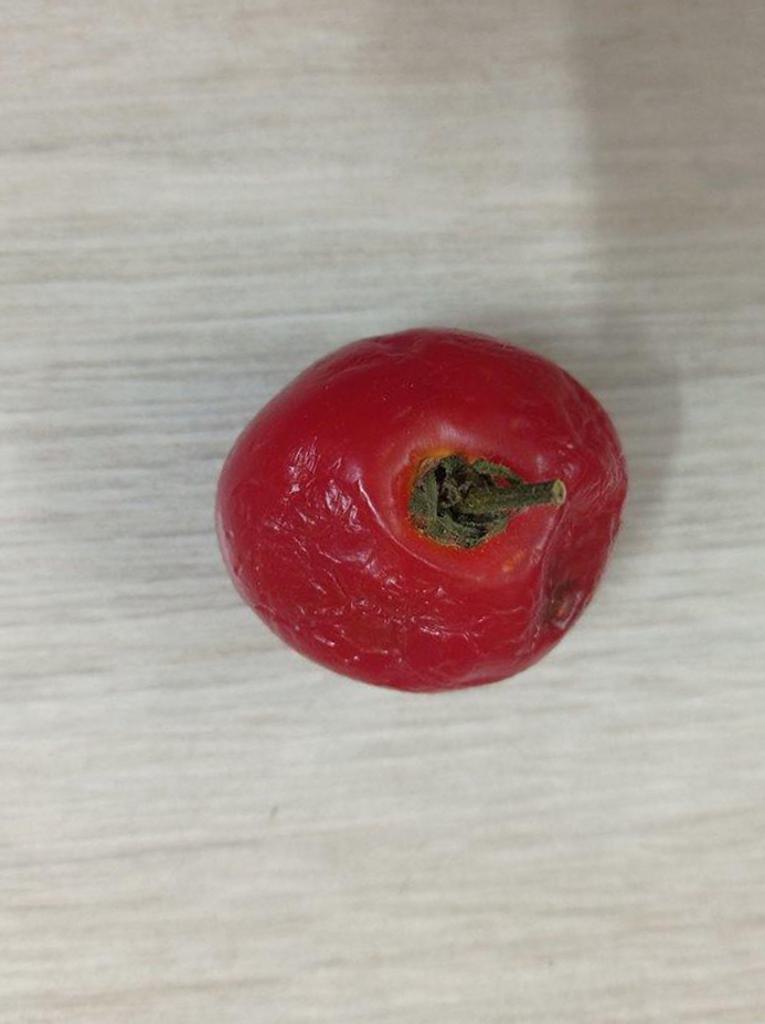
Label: Rotten